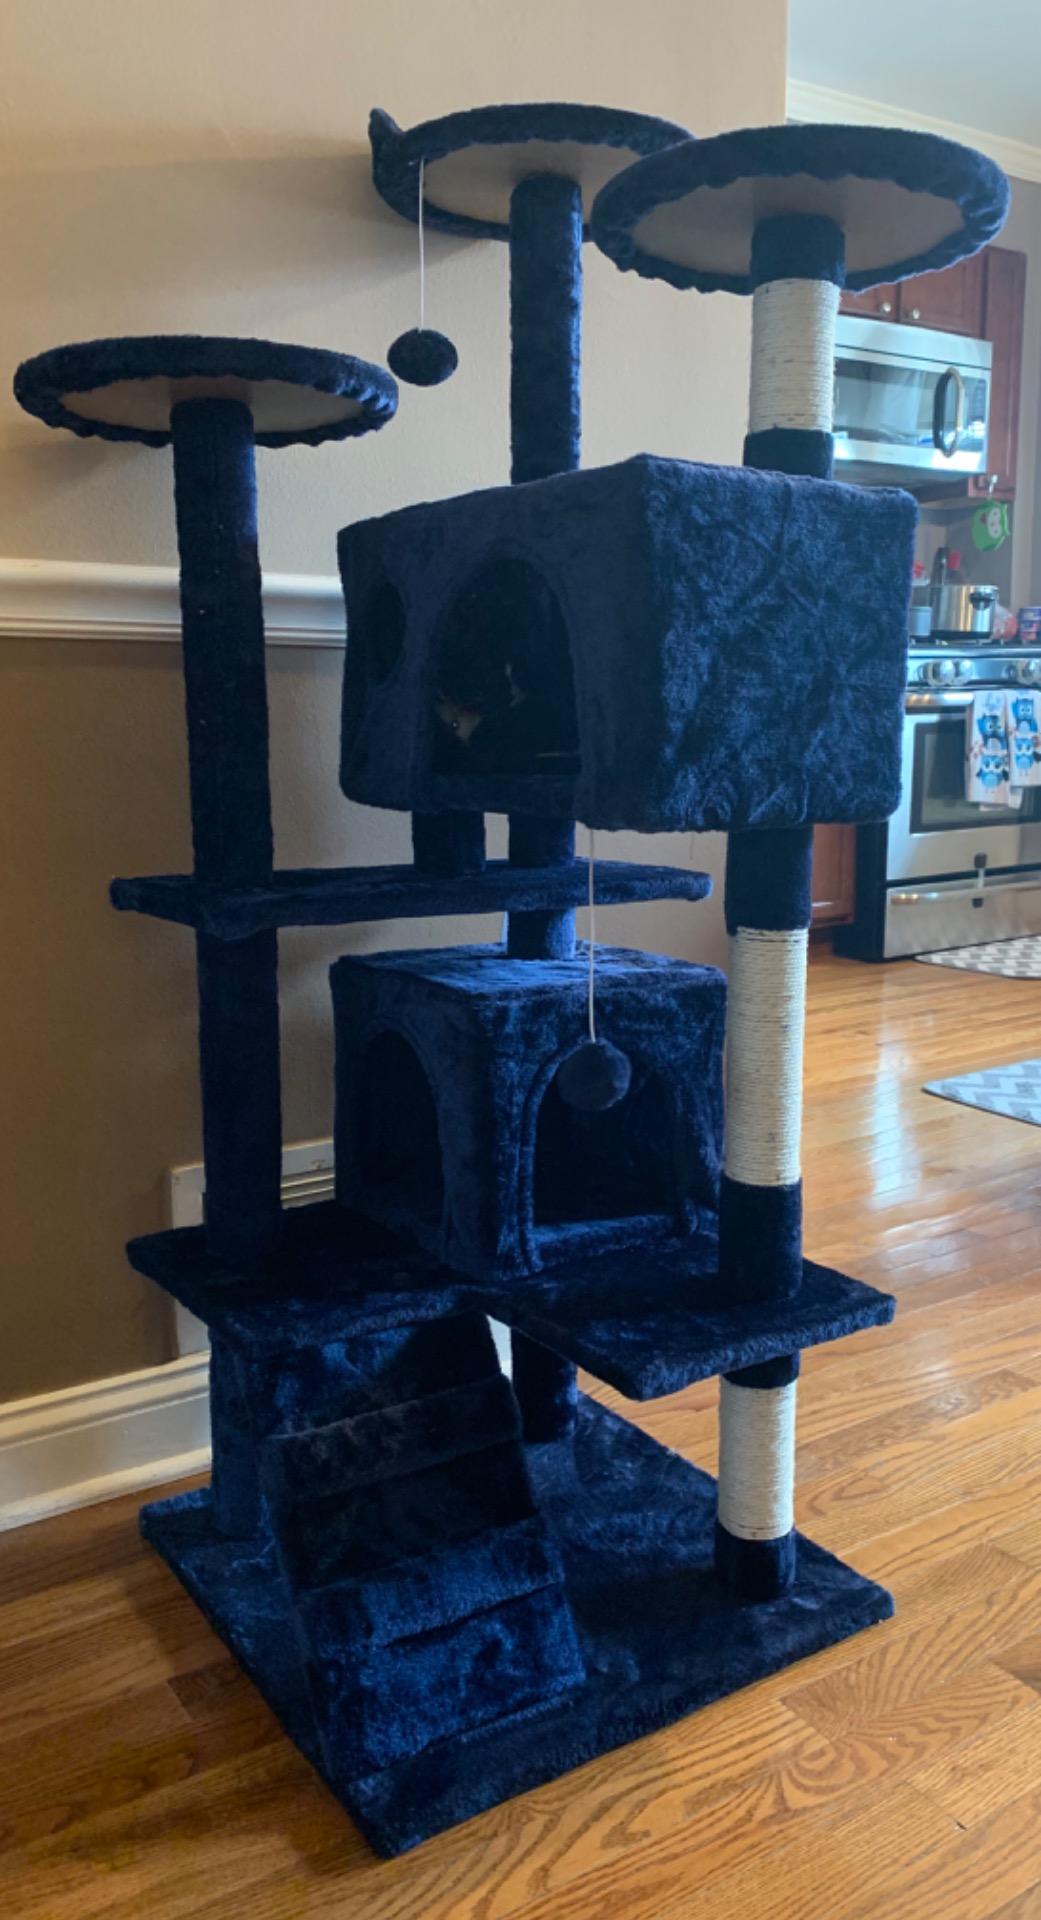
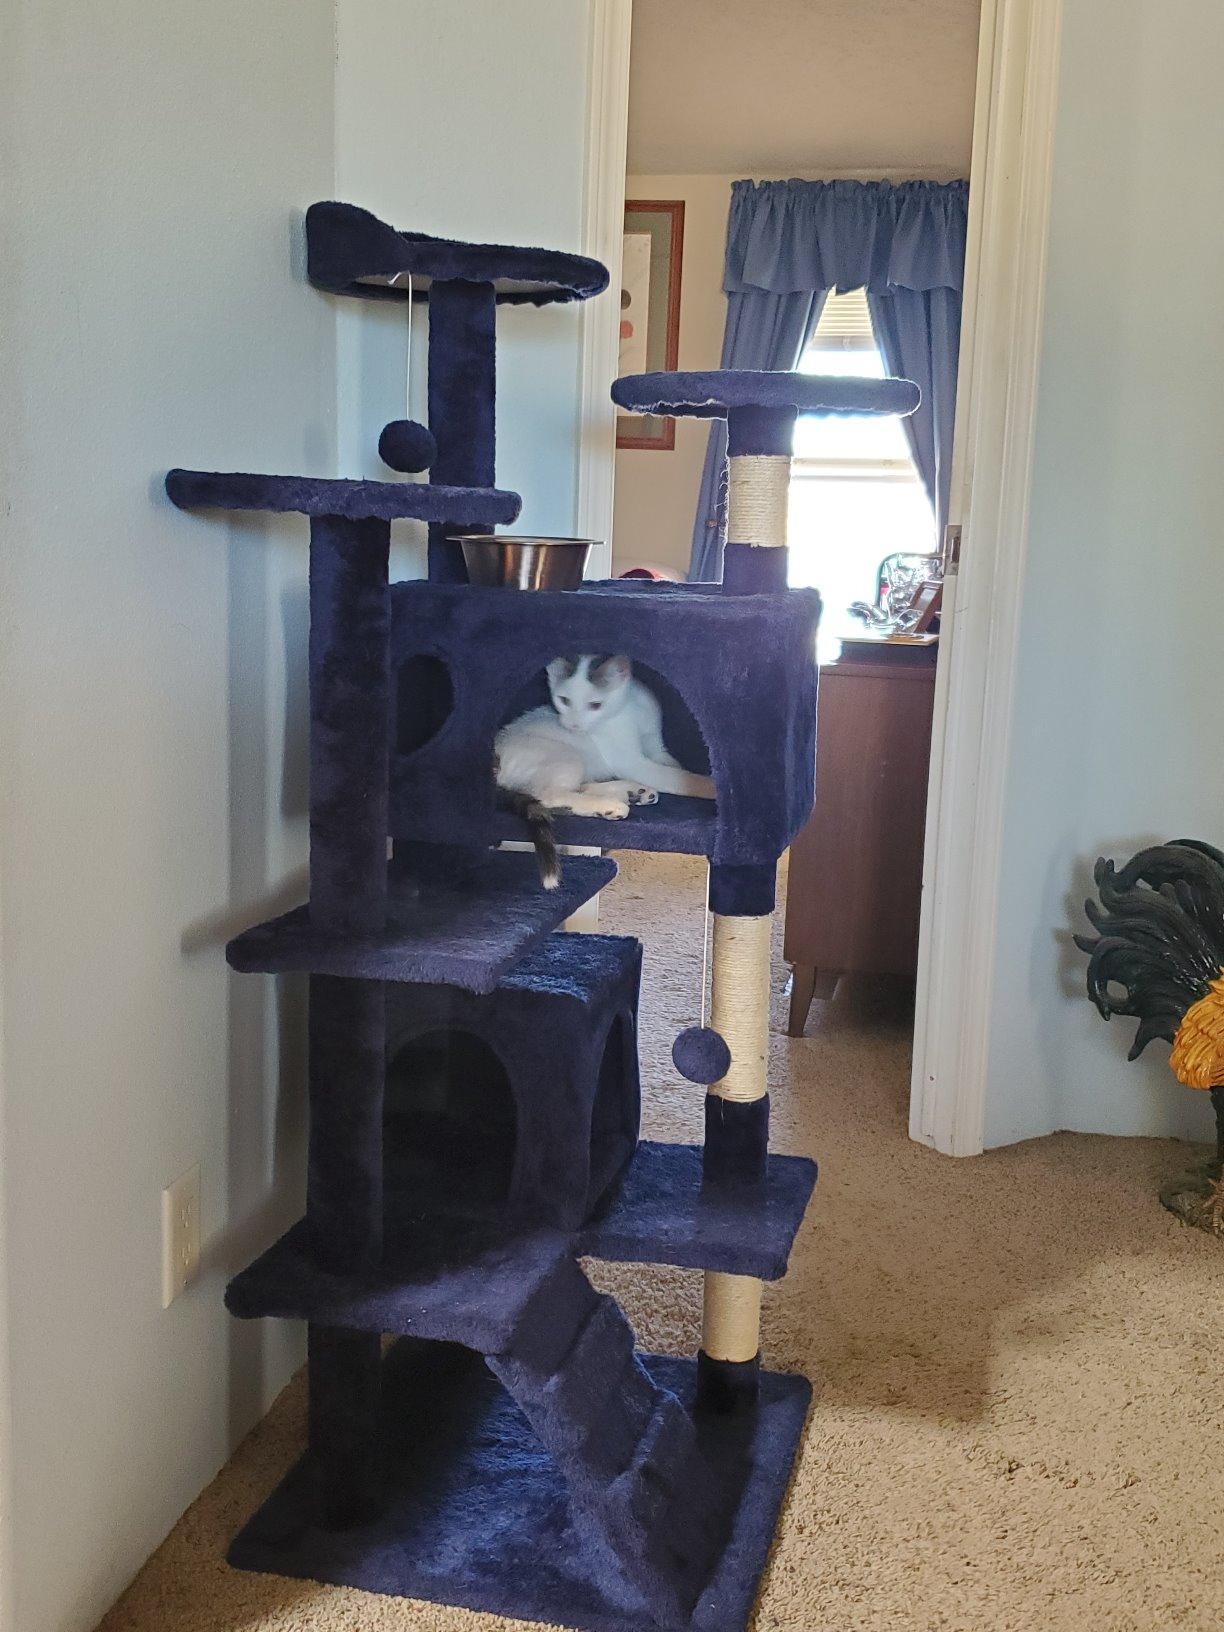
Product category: items_cat tree
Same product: yes